Bassum–Herford railway

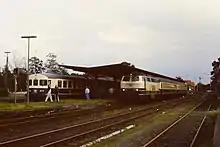
Sulingen station on the last day of operations (1 June 1994)

On 1 June 1994, the last remaining pair of trains ran on the Bielefeld–Bassum–Bremen route and therefore all passenger traffic ended between Rahden and Bassum. The carriage of freight ended on 3 June 1994, except on the Sulingen–Barenburg section. DB Cargo has continued to operate traffic on the section of the line from Diepholz via Sulingen to Barenburg for ExxonMobil. There are plans to create a connecting curve at Sulingen between the lines to Diepholz and Barenburg, providing a bypass of Sulingen. The grounds of the disused Sulinger station with its formerly extensive track systems would be redeveloped. The remaining line was closed on 31 December 1997.